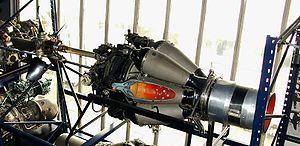
Un turbopropulseur Rolls-Royce RB.50 Trent, exposé au Science Museum de Londres. L'une de ses chambres de combustion est visible en coupe.
Le Rolls-Royce RB.50 Trent fut le premier turbopropulseur à avoir été conçu par la société britannique Rolls-Royce.